NZR BA class

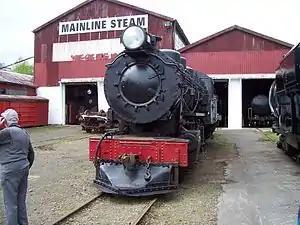
B 552 at Mainline Steam's former Parnell depot in September 2010.

The B class was a class of steam locomotive built by the New Zealand Railways Department (NZR) for use on New Zealand's national rail network. The first B entered service in November 1911, with the last of the 11 class members introduced on 14 May 1913.